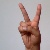
The image shows a hand gesture representing the letter 'V' in Indian Sign Language.